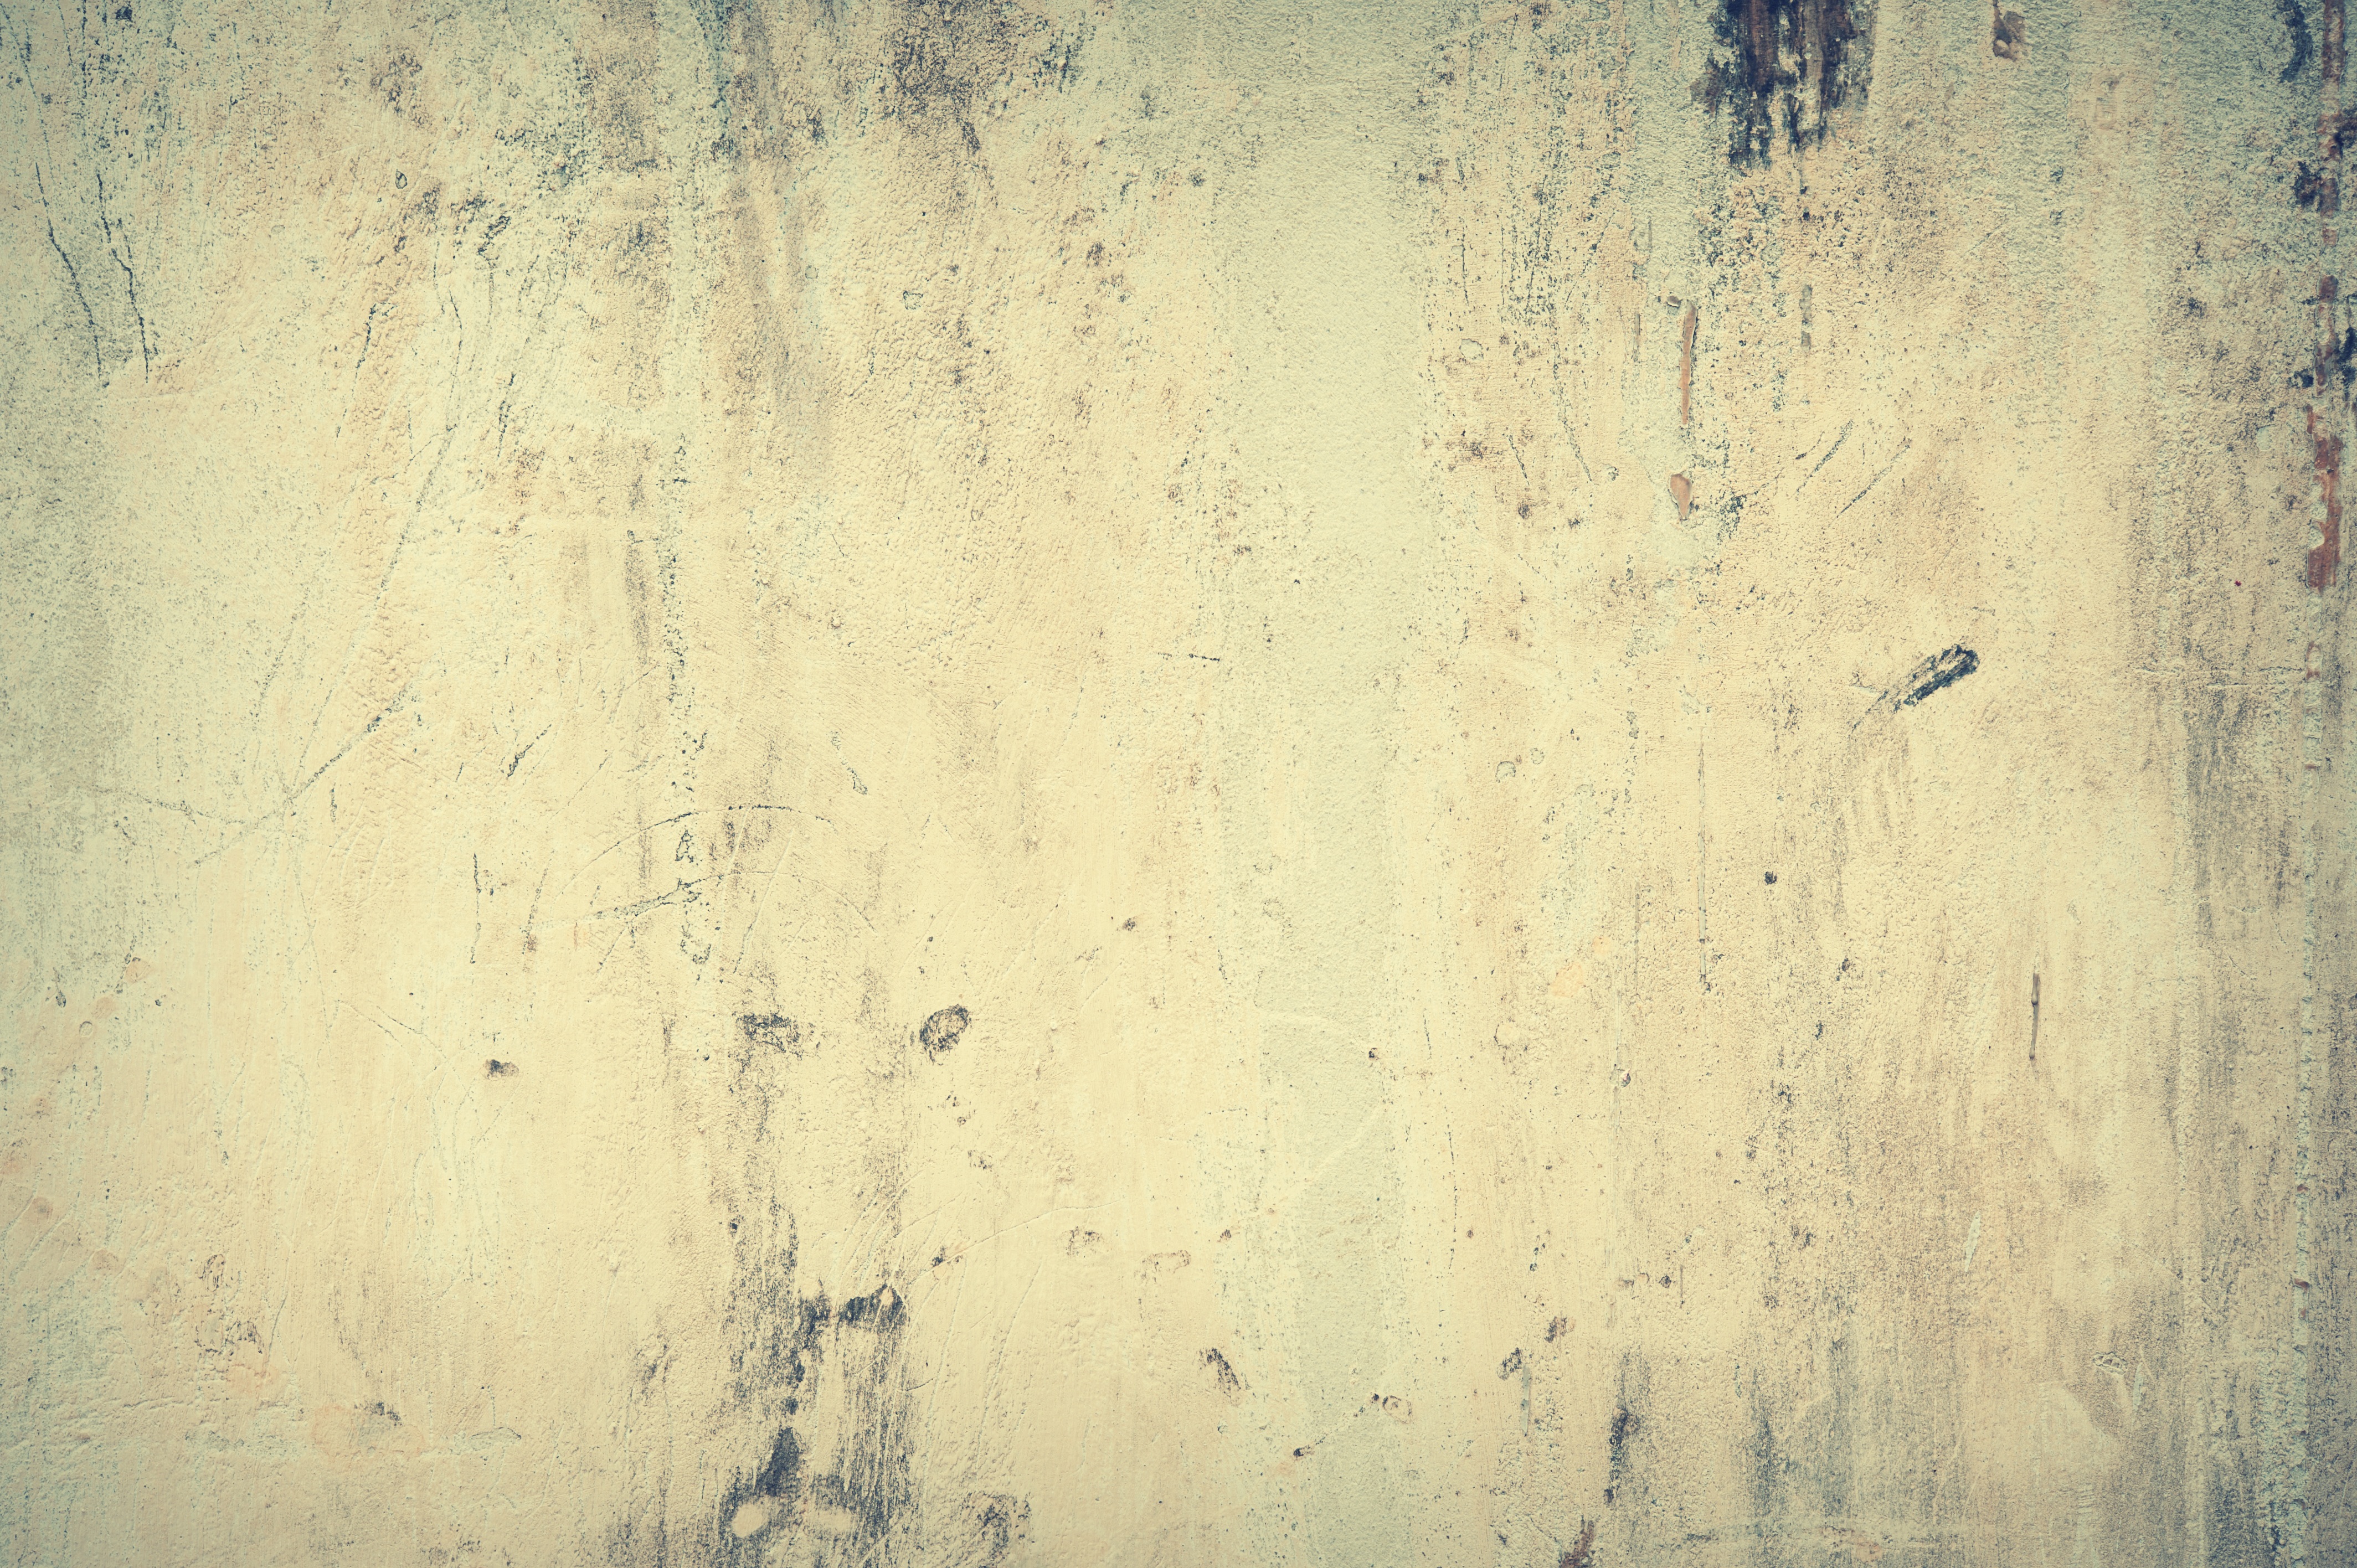
light, abstract, architecture, wood, house, texture, floor, interior, building, wall, decoration, line, brown, dirty, grunge, blue, exterior, brick, decor, material, concrete, cracked, art, background, sketch, design, cement, aging, clay, detail, crisp, backdrop, masonry, aged, plaster, dye, joint